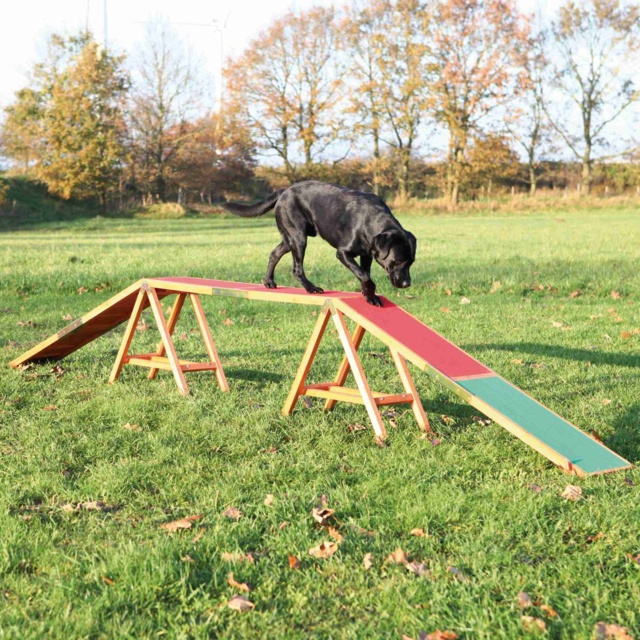
Trixie Agility Dogwalk 456 x 30 x 64 cm (15 ft. x 1 ft. x 2 ft), Upto 80 kg
Agility dog walk made glazed pine material. An eventful fitness programme with contact zones marked by colour. Non-slip rubber coating for a secure grip. Includes booklet for tips and tricks for designing optimal training. Weight: up to 80 kg. Measures 456 cm length by 64 cm width by 30 cm height. with contact zones marked by colour non-slip coating pine, glazed incl. training instructions Imported/Marketed/Manufactured by: ABK Imports Pvt. Ltd. Office No. 105, Gat No. 2337/1, Pune Trade Centre, Wagholi, Pune, 412207, Maharashtra, India
Brand: tailsnation
Category: Animals & Pet Supplies > Pet Supplies > Pet Agility Equipment